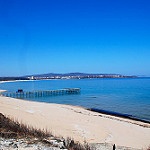
Label: sea